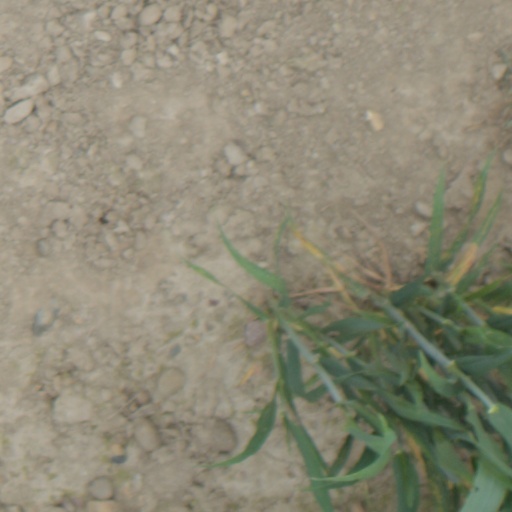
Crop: wheat